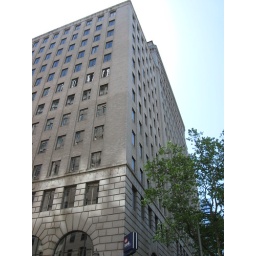
U.S. Bank building against sky